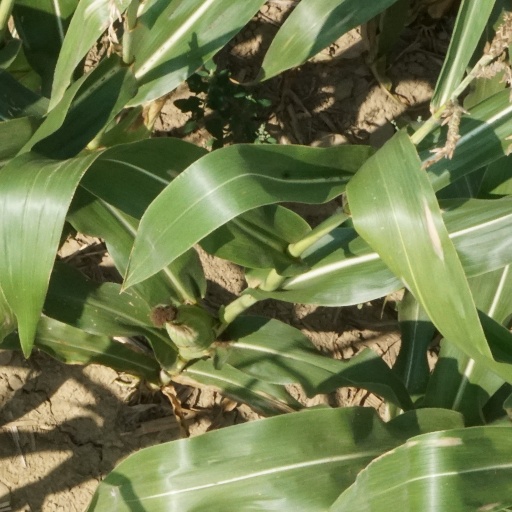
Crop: maize; corn